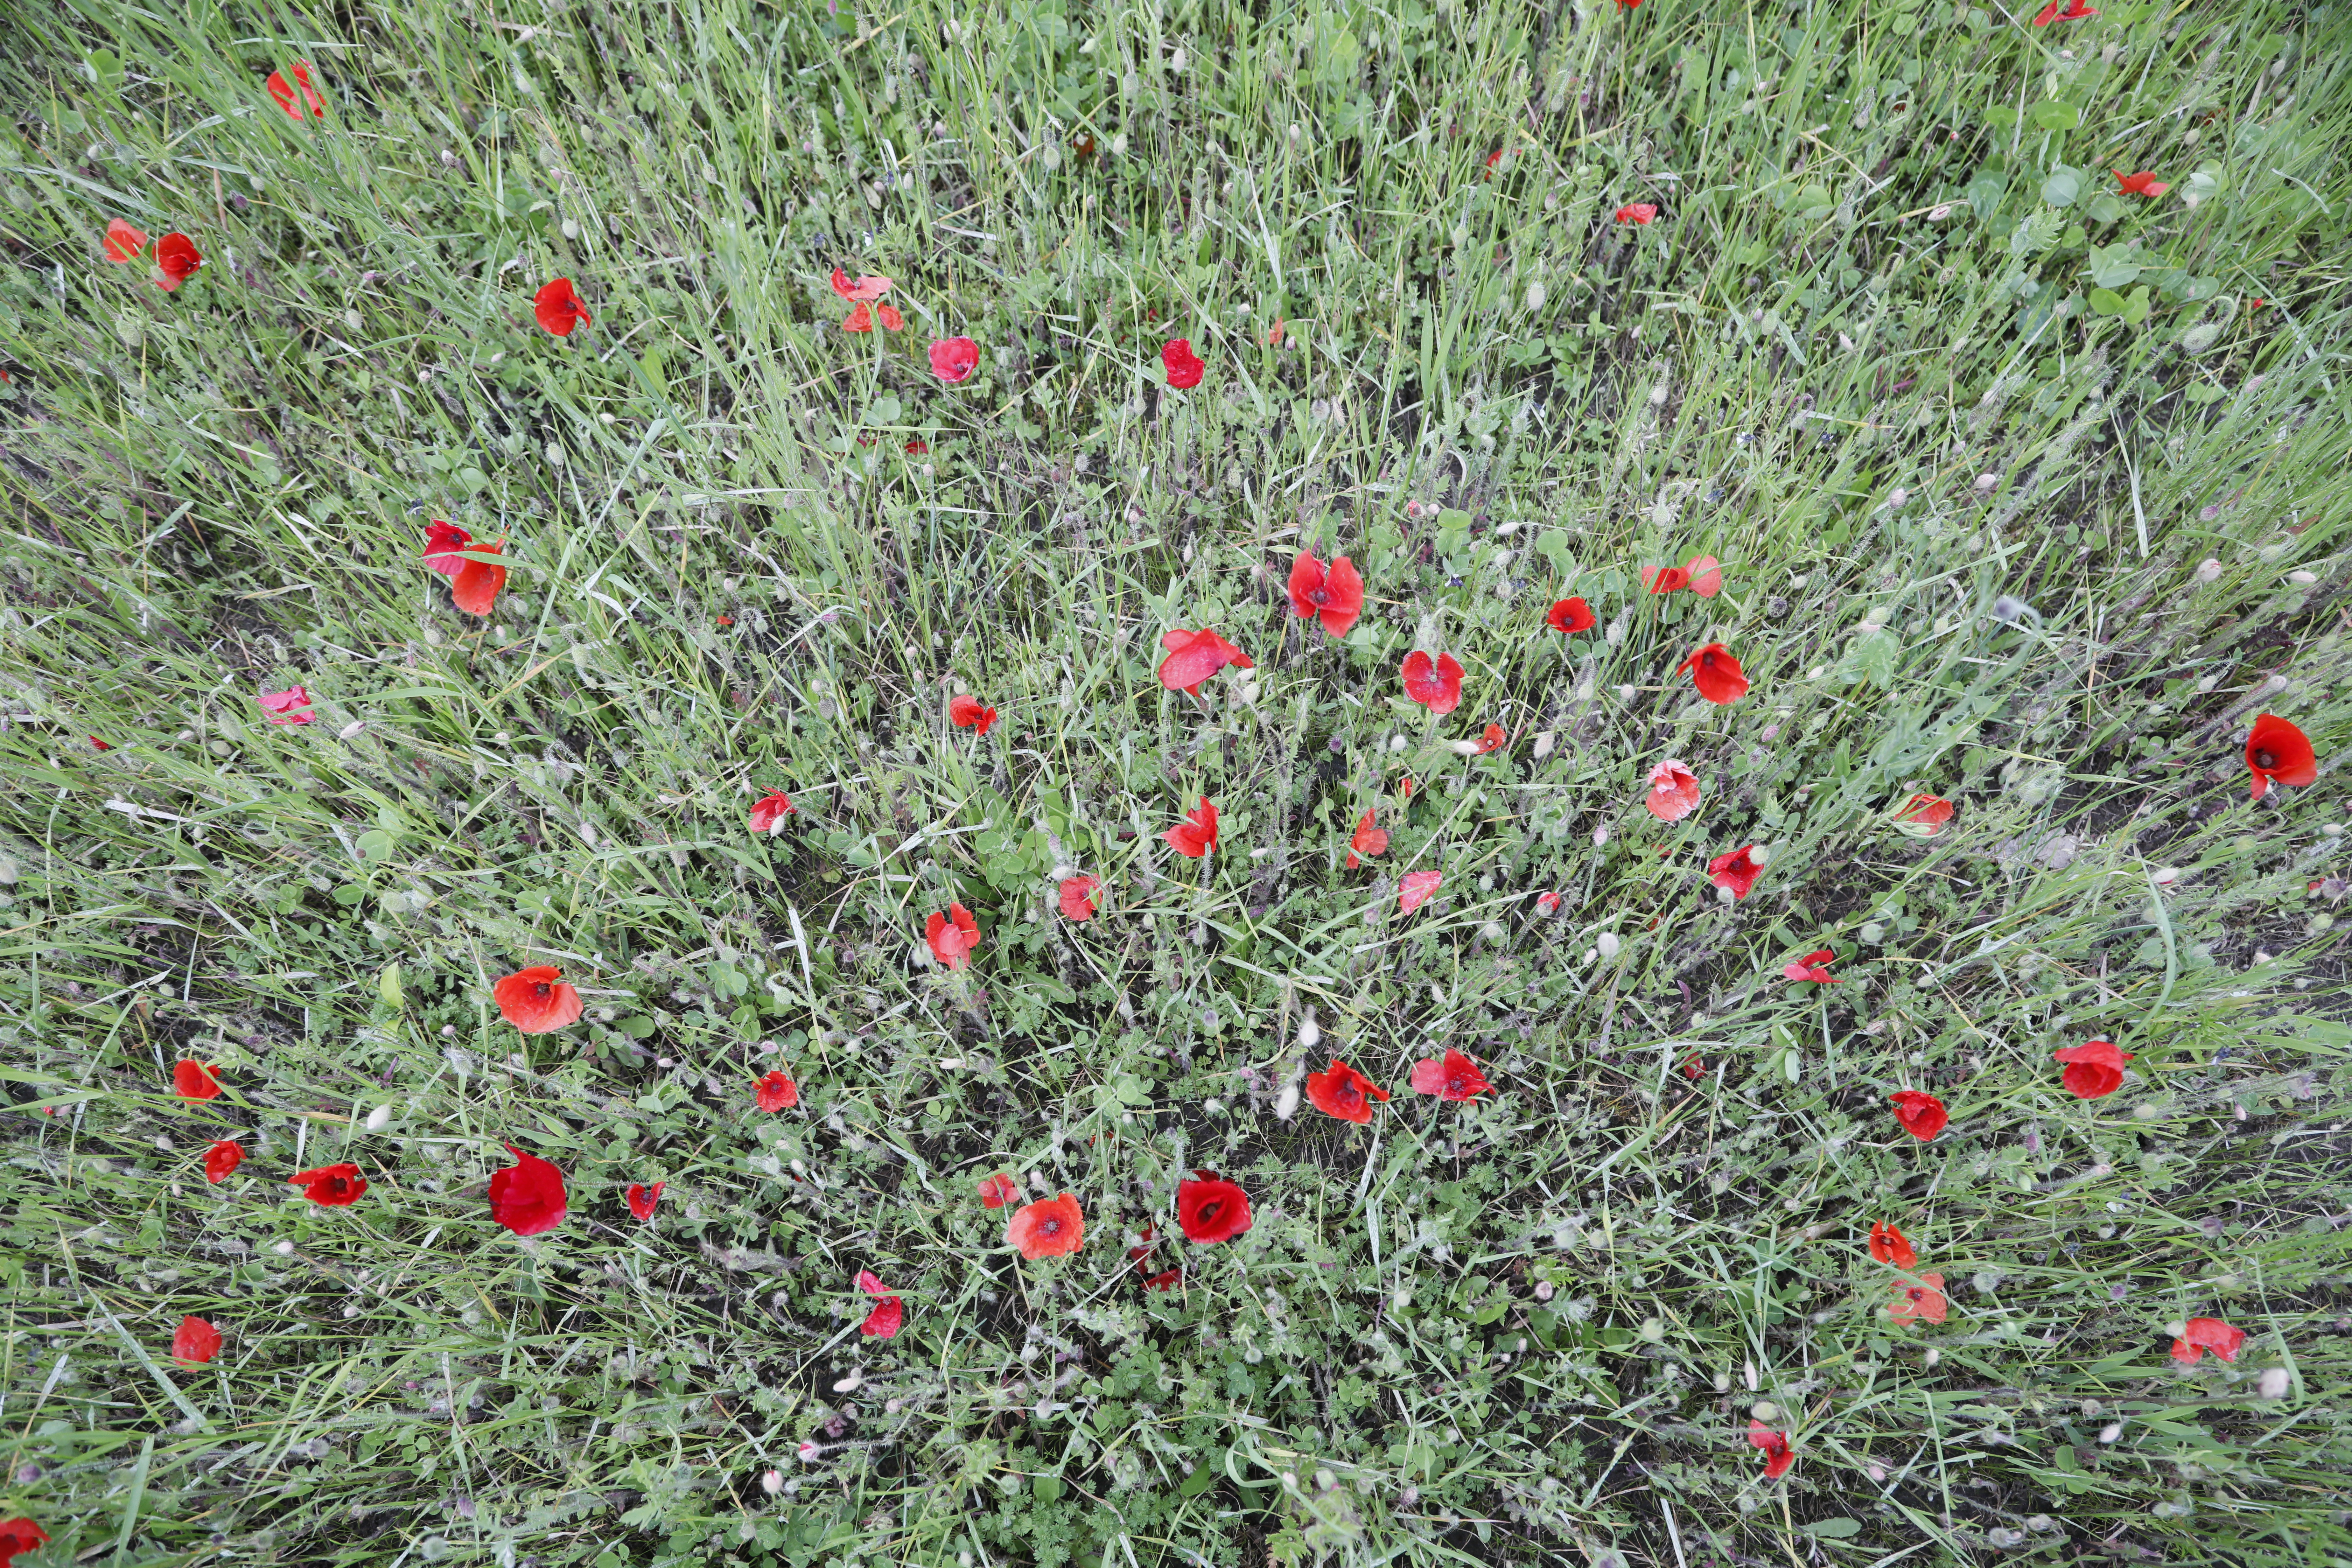
Plant species: Papaver rhoeas